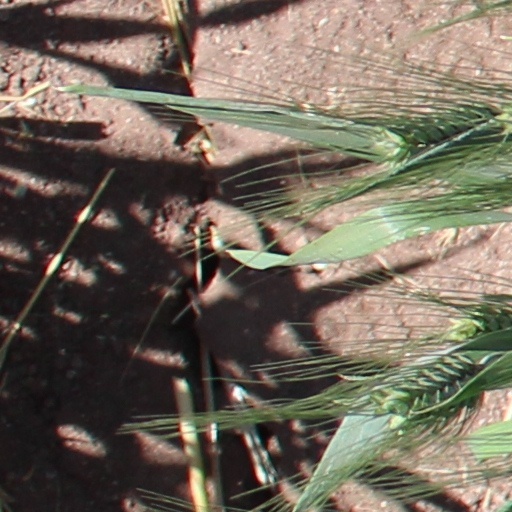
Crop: wheat